National Conservation Area

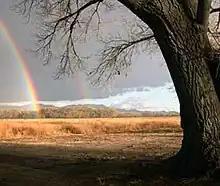
Double rainbow at San Pedro Riparian National Conservation Area, Arizona

National Conservation Area is a designation for certain protected areas in the United States. They are nature conservation areas managed by the Bureau of Land Management (BLM) under the National Landscape Conservation System.